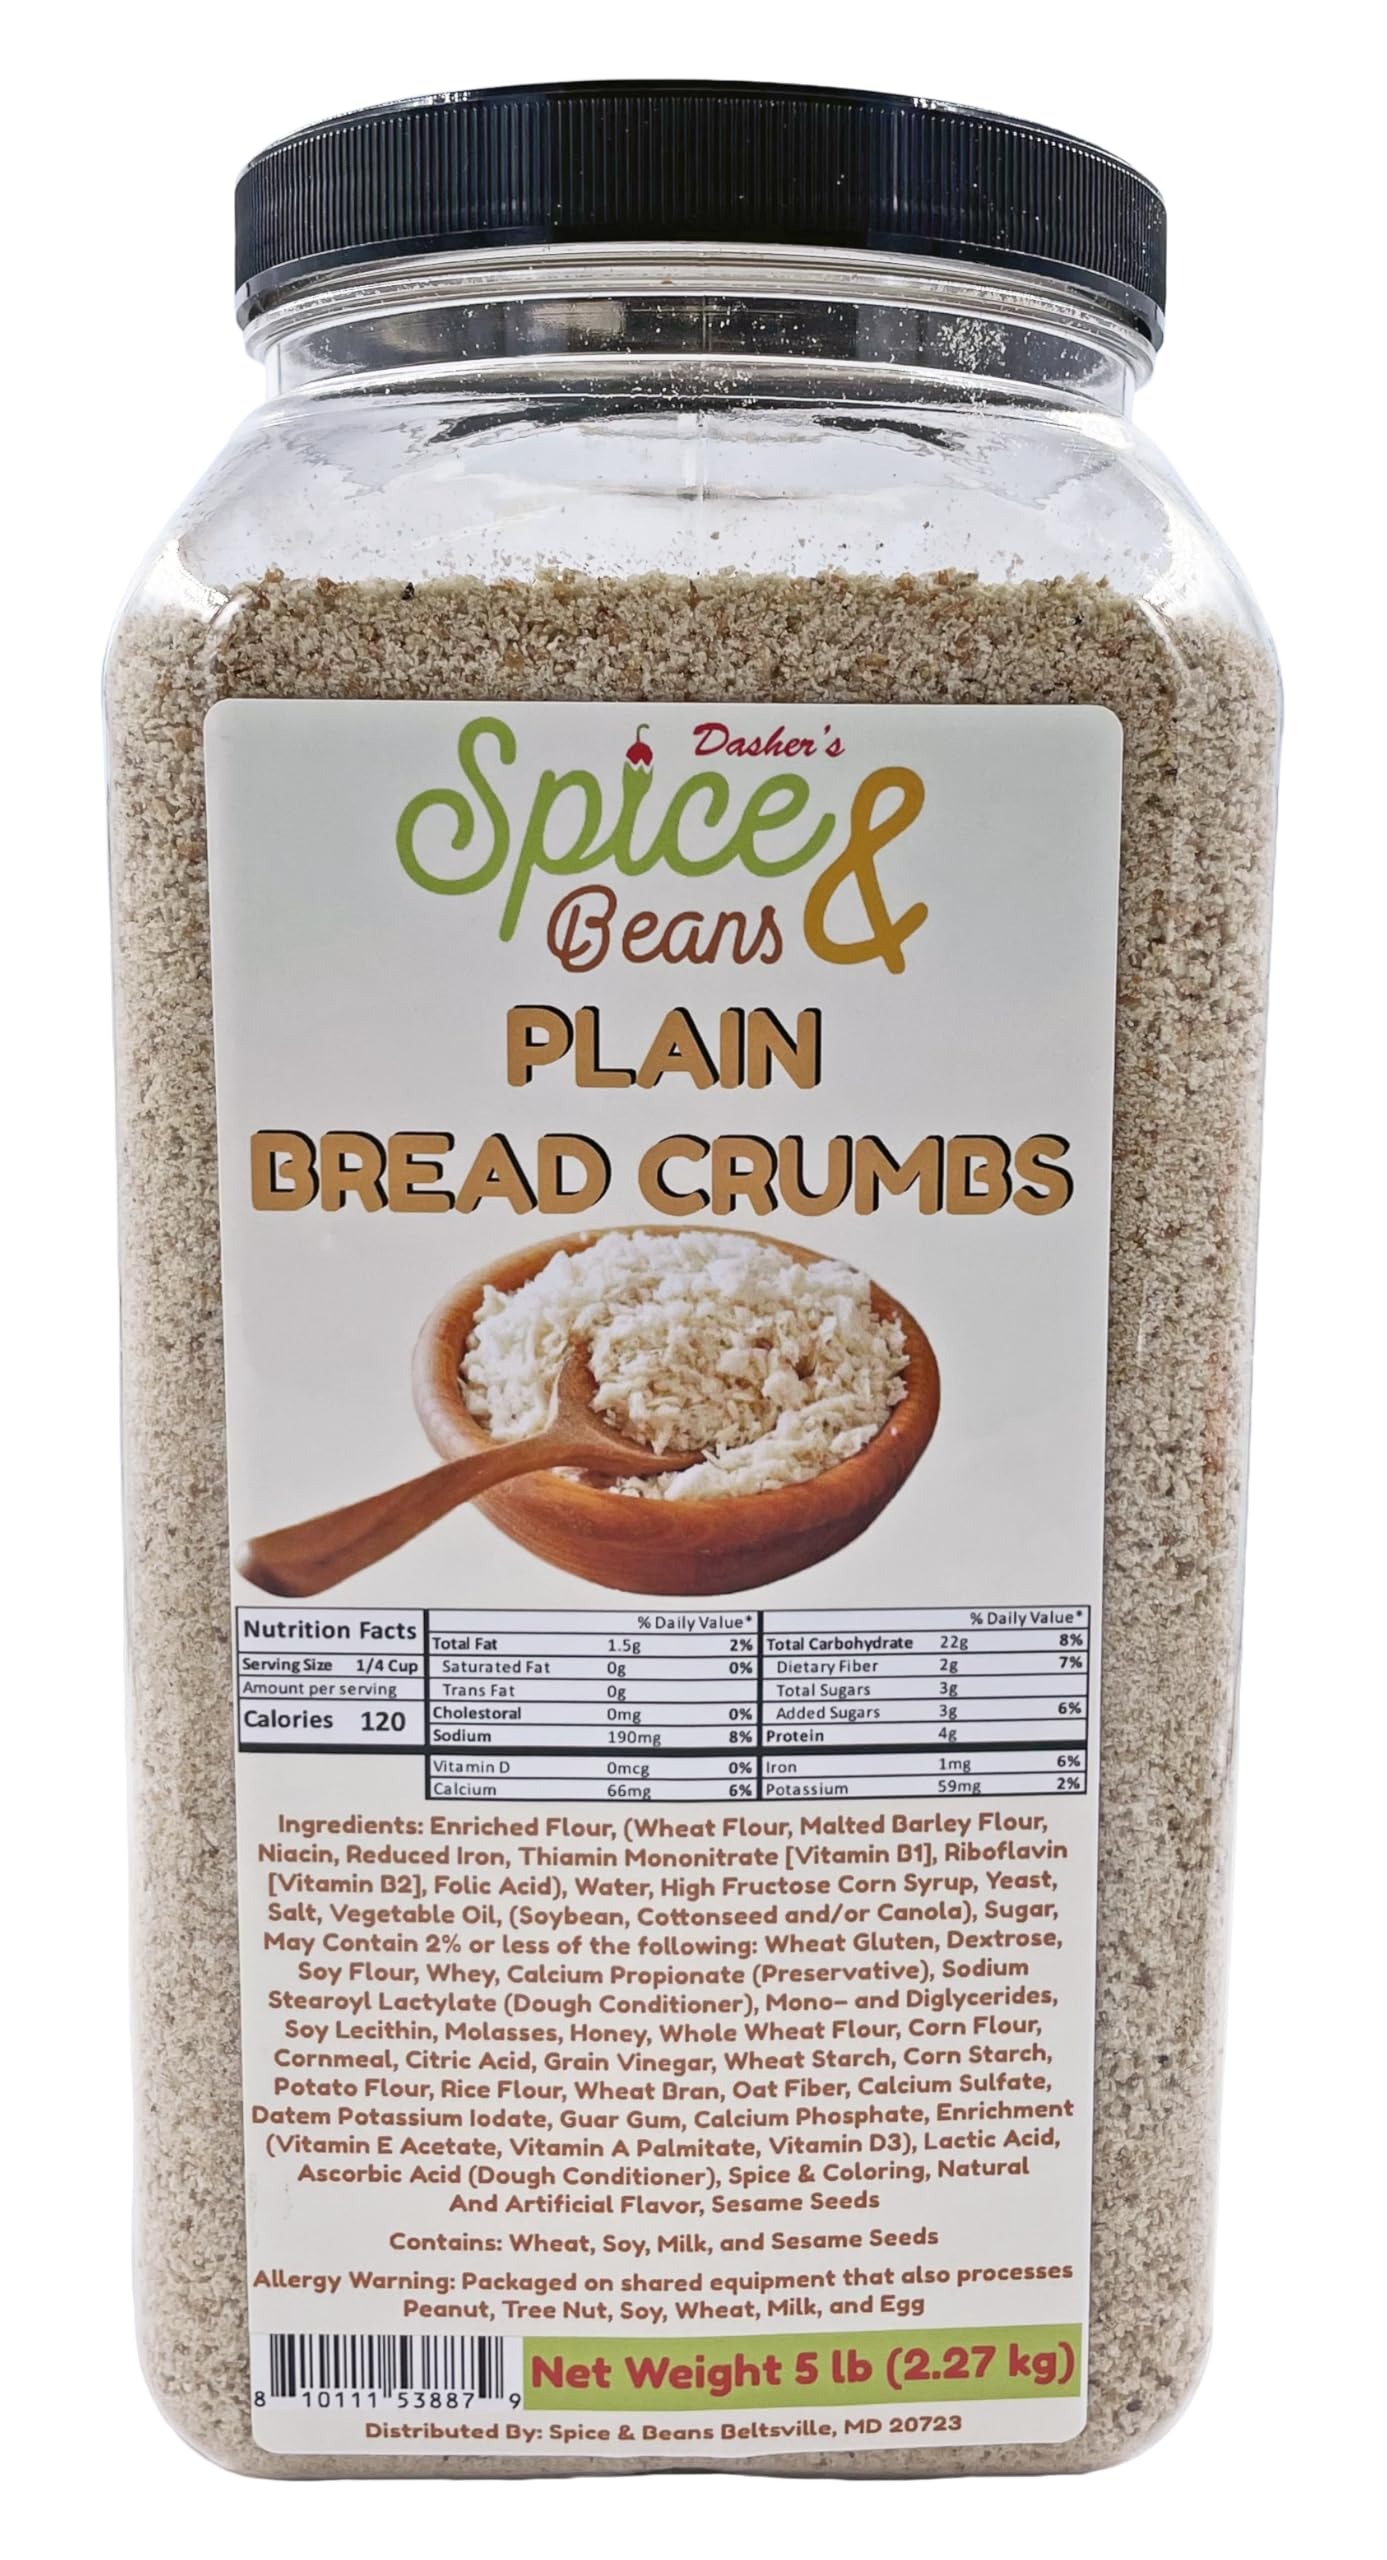
Item Name: Plain Bread Crumbs by Dasher's Spice & Beans | 5 lbs.
Bullet Point: Granular plain bread crumbs
Product Description: Plain bread crumbs are free flowing breadcrumbs which can be used in a variety of food processes as an outside breading coating and product extender. Great for a lighter coating for seafood or a binder to meats. Adds a crispy, crunch to any dish.
Value: 80.0
Unit: Ounce

Price: 17.39